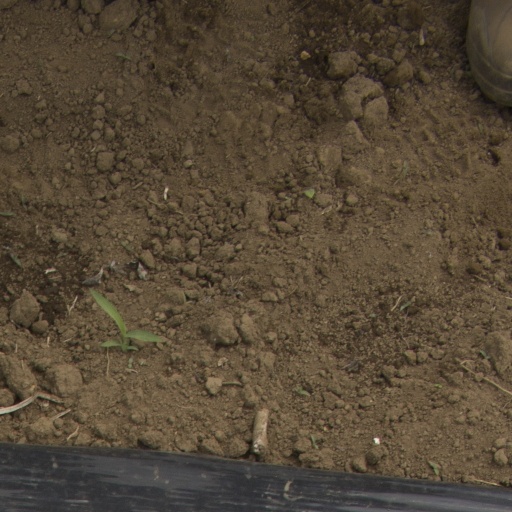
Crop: Jerusalem artichoke